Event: Nepal Earthquake
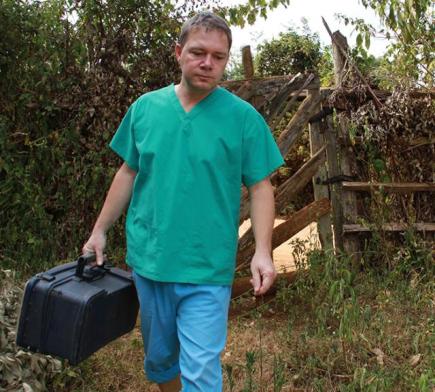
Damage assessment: no_damage